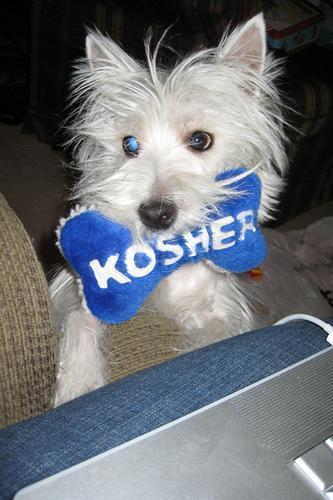
West_Highland_white_terrier